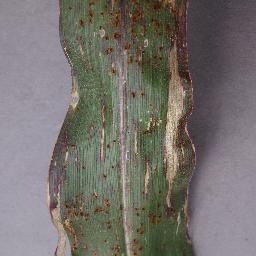
Label: Corn_(Maize)___Northern_Leaf_Blight